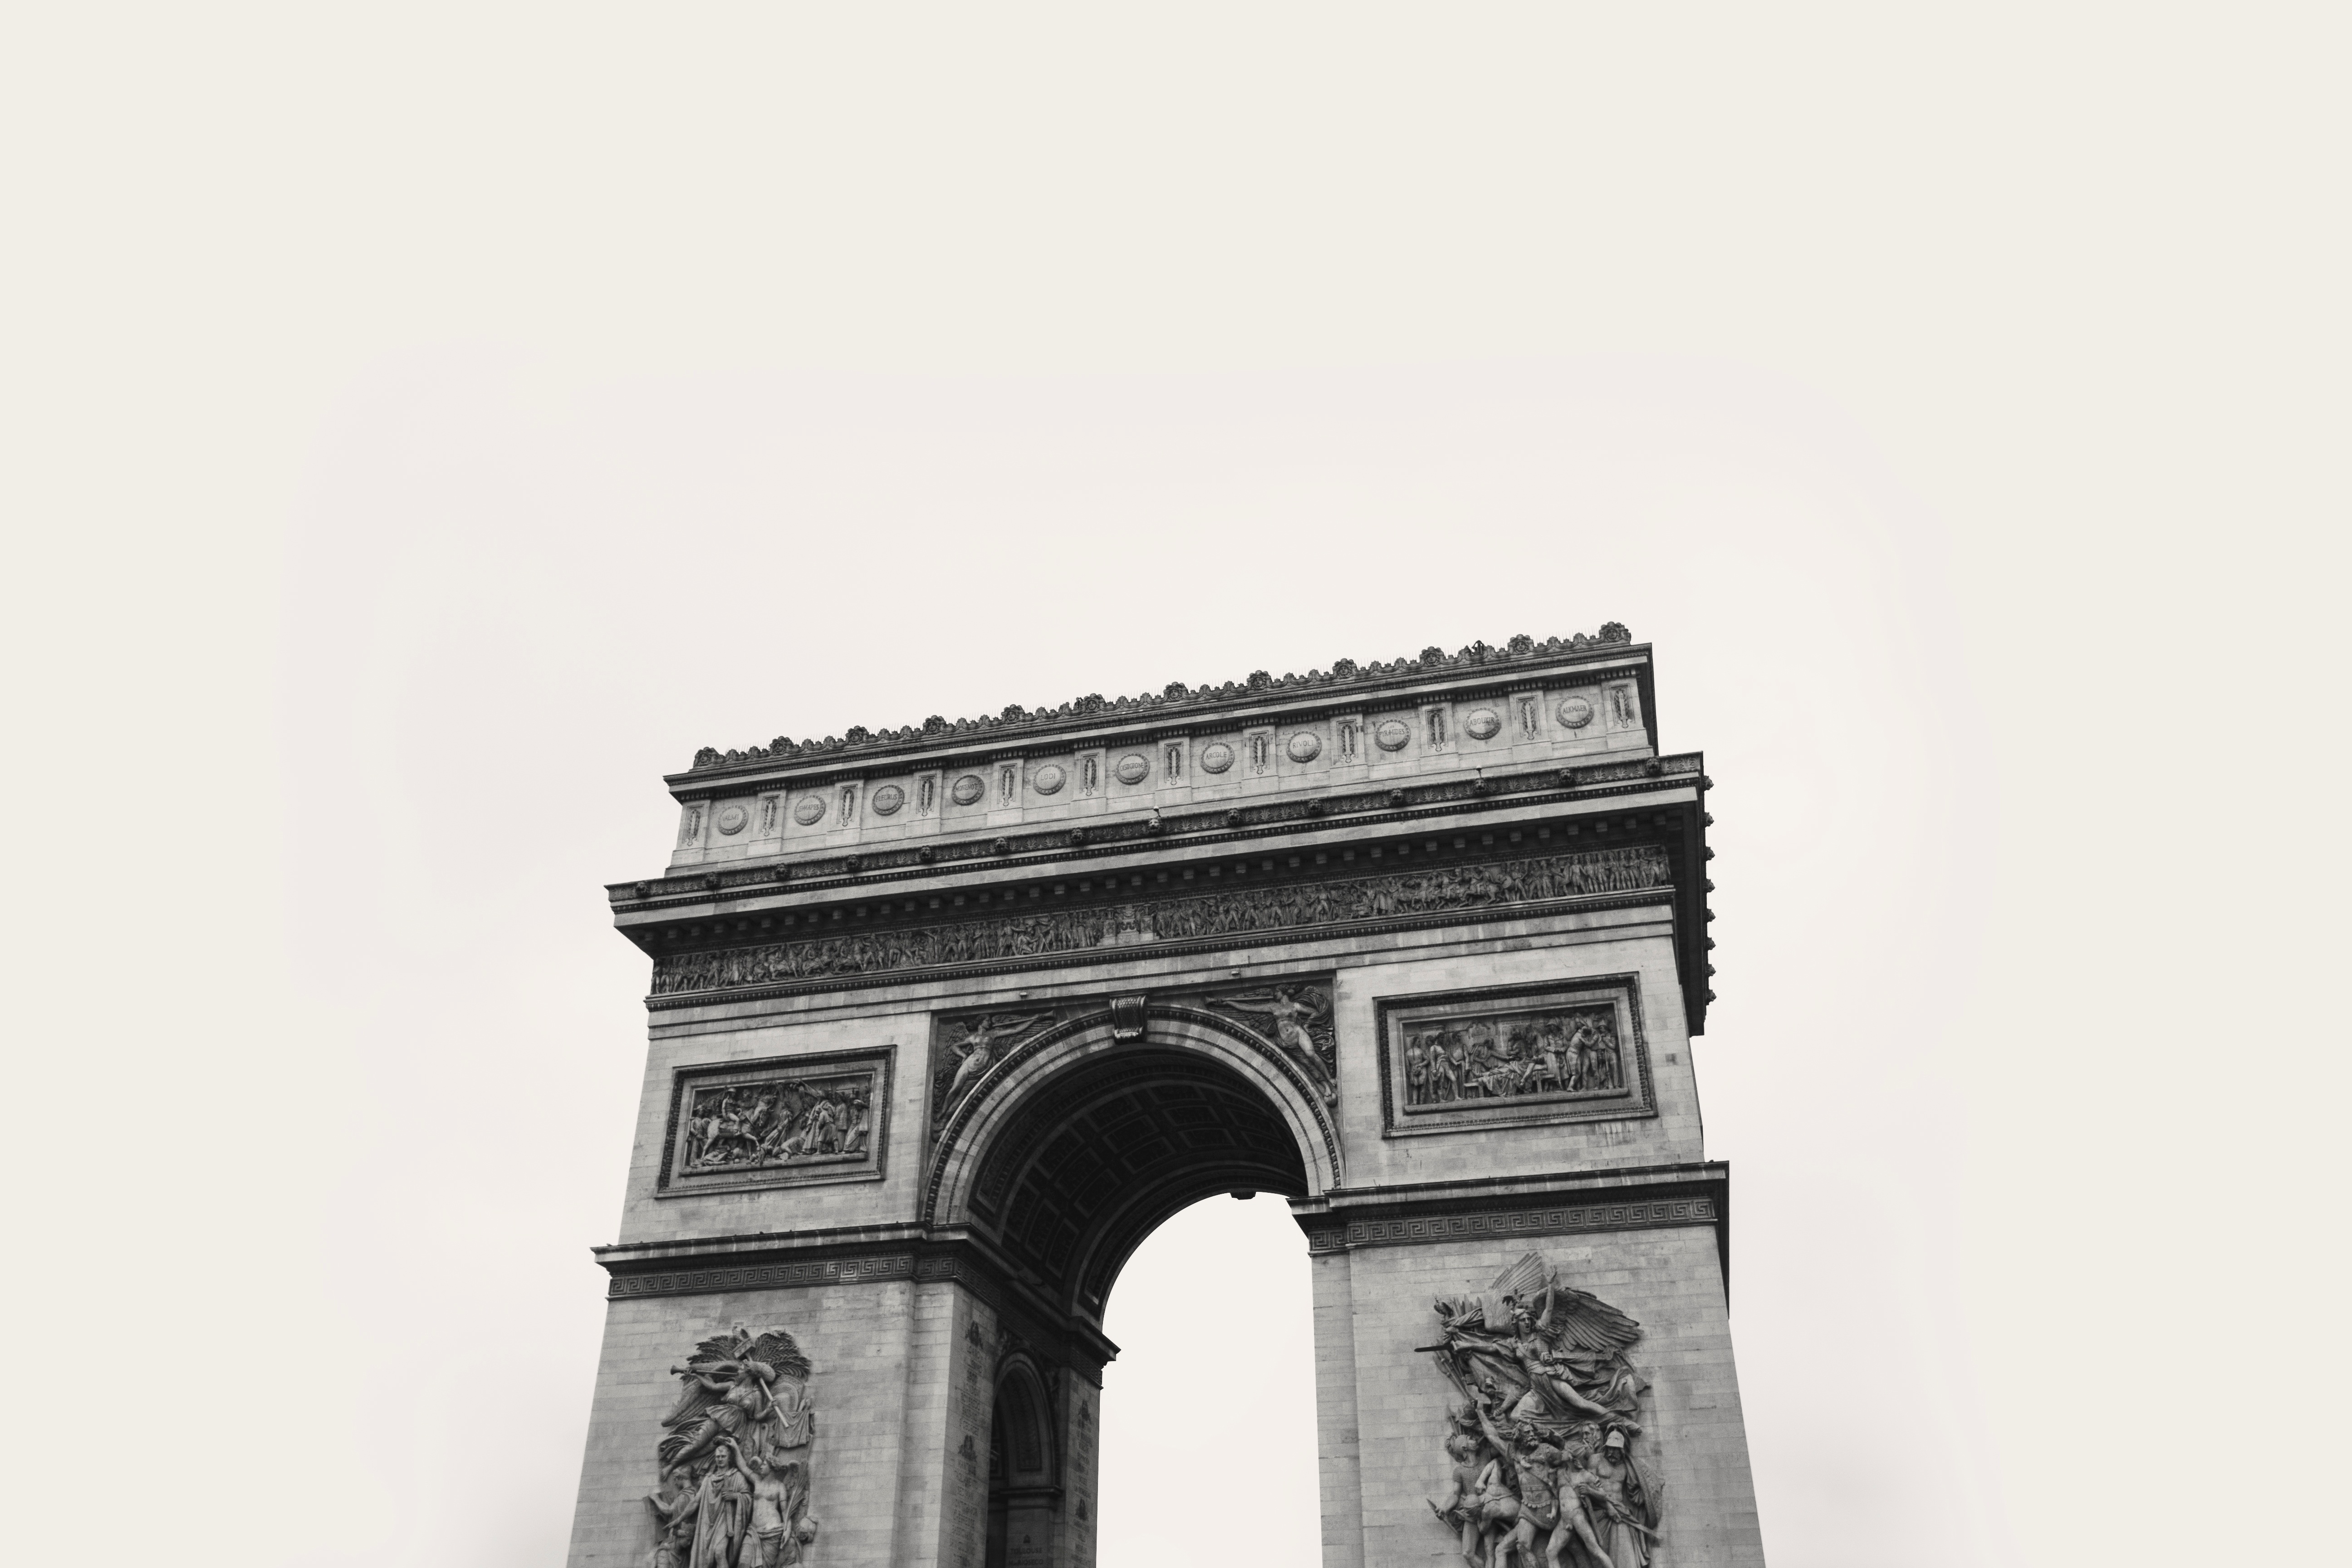
black and white, architecture, structure, white, monument, france, statue, arch, column, landmark, monochrome, arc de triomphe, sculpture, art, triumphal arch, monochrome photography, ancient history